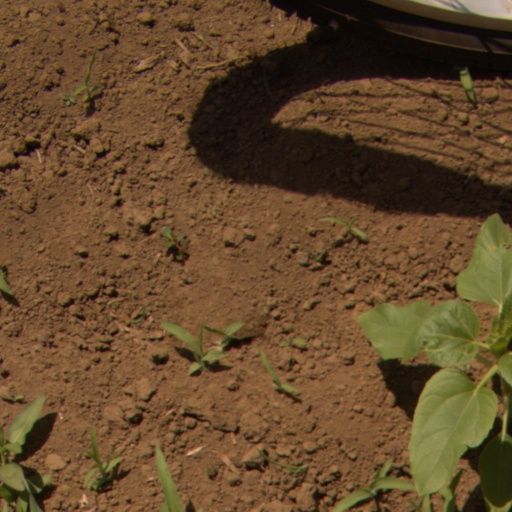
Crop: Jerusalem artichoke